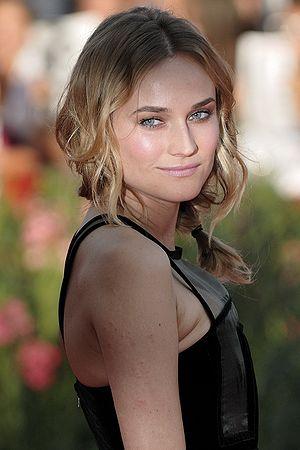
Diane Kruger au 66ème Festival du Cinéma de Venise.
Forces spéciales est un film français de guerre